Simalungun people

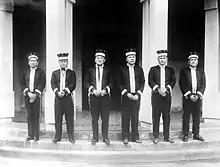
Heads of Simalungun in East Coast Sumatra.

The concept of a cohesive Simalungun people is derived in part from Dutch colonialism. In 1870 the Dutch established the Residency of East Sumatra, centred on Medan in the Kingdom of Deli. In 1904 the Netherlands East Indies government signed surrender agreements with the seven kingdoms of the 'Simeloengoenlanden', to form the administrative unit Simeloengoen en Karolanden. These seven Simalungun kingdoms were the kingdoms of Siantar, Tanoh Jawa, Panei, Dolok Silou, Raya, Purba, and Silimahuta. It has been suggested that Tanoh Jawa had more in common with early pagan Asahan (later to become the Asahan Sultanate) than it did with the other Simalungun kingdoms.